Sam Woods (politician)

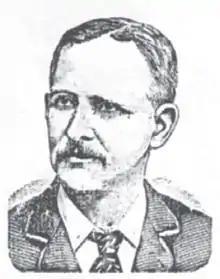
Sam Woods

Sam Woods (10 May 1846 – 23 November 1915) was a British trade unionist and politician who served as a Member of Parliament (MP) in the 1890s.